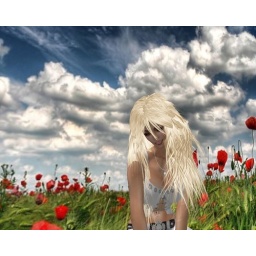
White in field of red flowers-closeup